Gaura (festival)

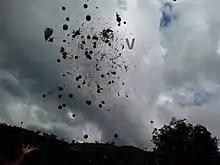
Biruda (soaked grains and beans) being flung up in the air on the final day of the festival. The devotees catch the grains as a prasad.

The festival officially begins on the day of Biruda Panchami (fifth day of the fortnight according to Hindu calendar). On this day, the married women soak five types of seeds (wheat, horse gram, pea, rhododendron and black gram), also known as "Pancha Biruda" following specified rituals, in a bronze or brass vessel"." The women fast for a whole day on this day.